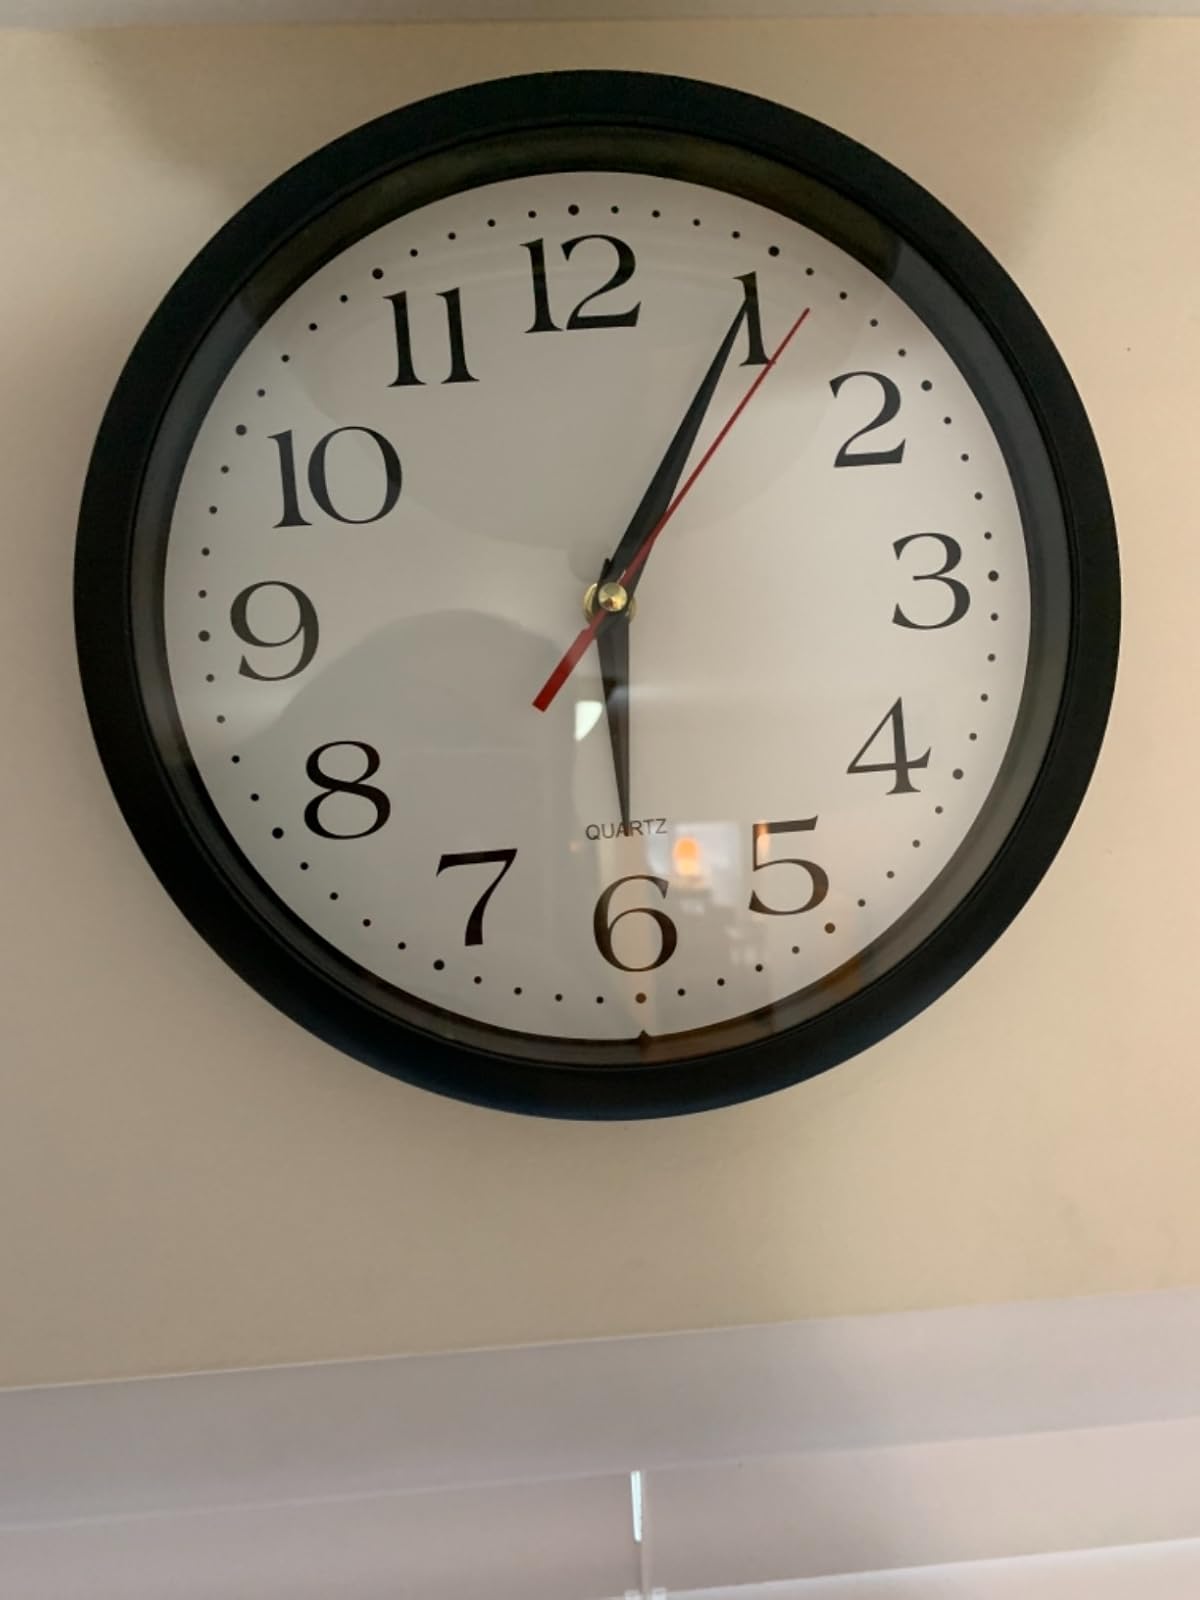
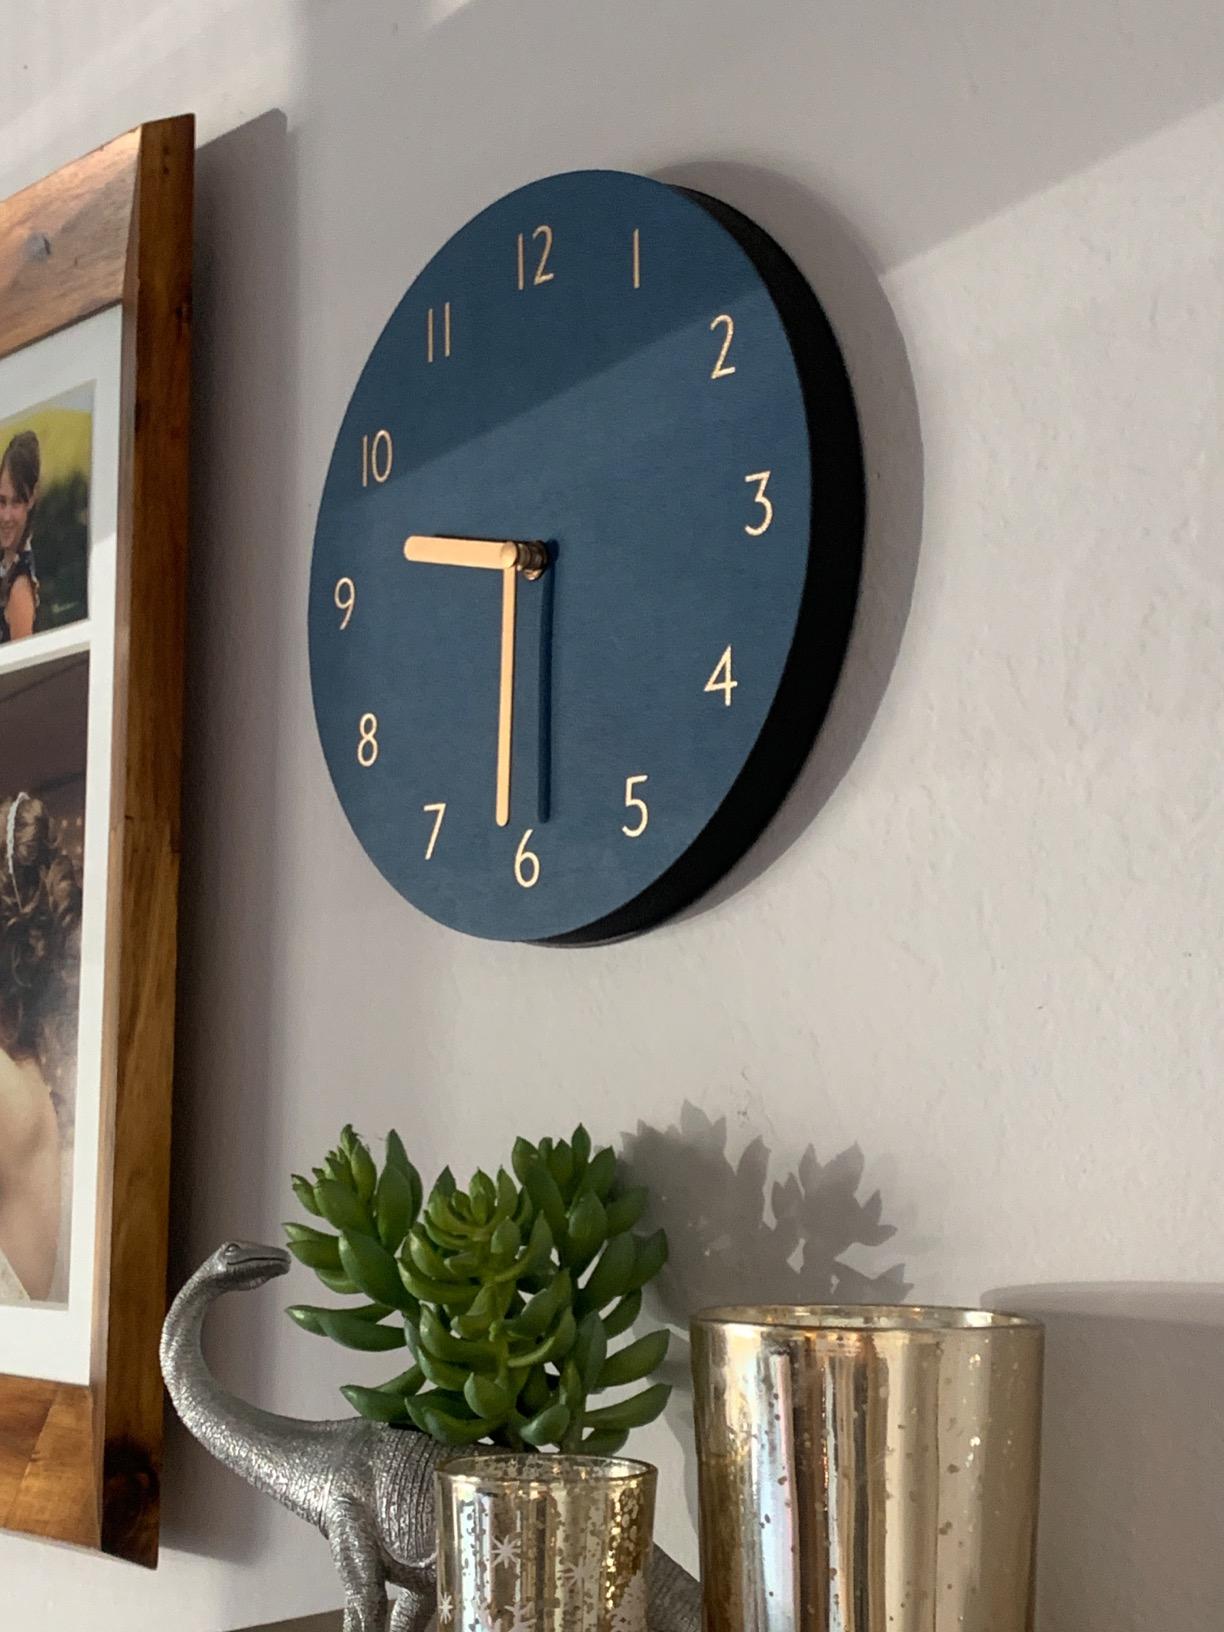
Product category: clock
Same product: no